Actopan, Hidalgo

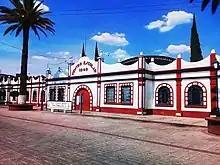
""Escuela Primaria Centro Escolar 1940"", one of the first in the region.

The first "encomenderos" of Actopan were Hernando Alonso and Juan González Ponce de León. Ixcuinquitlapilco became a "corregimiento" in 1531, with Actopan depending on it.